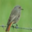
Label: bird